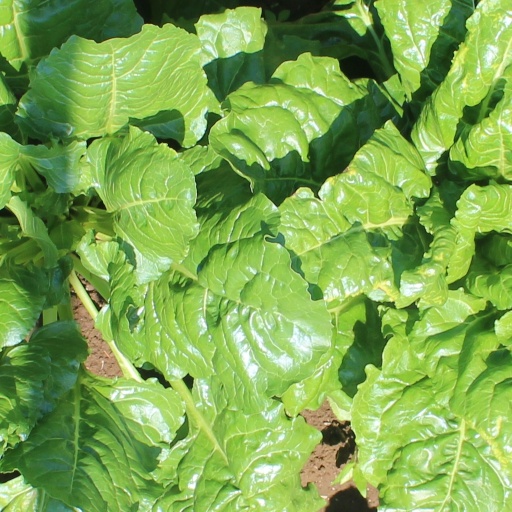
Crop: sugar beet